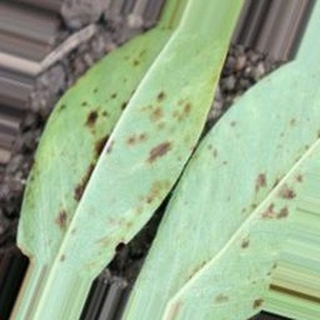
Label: groundnut_rust